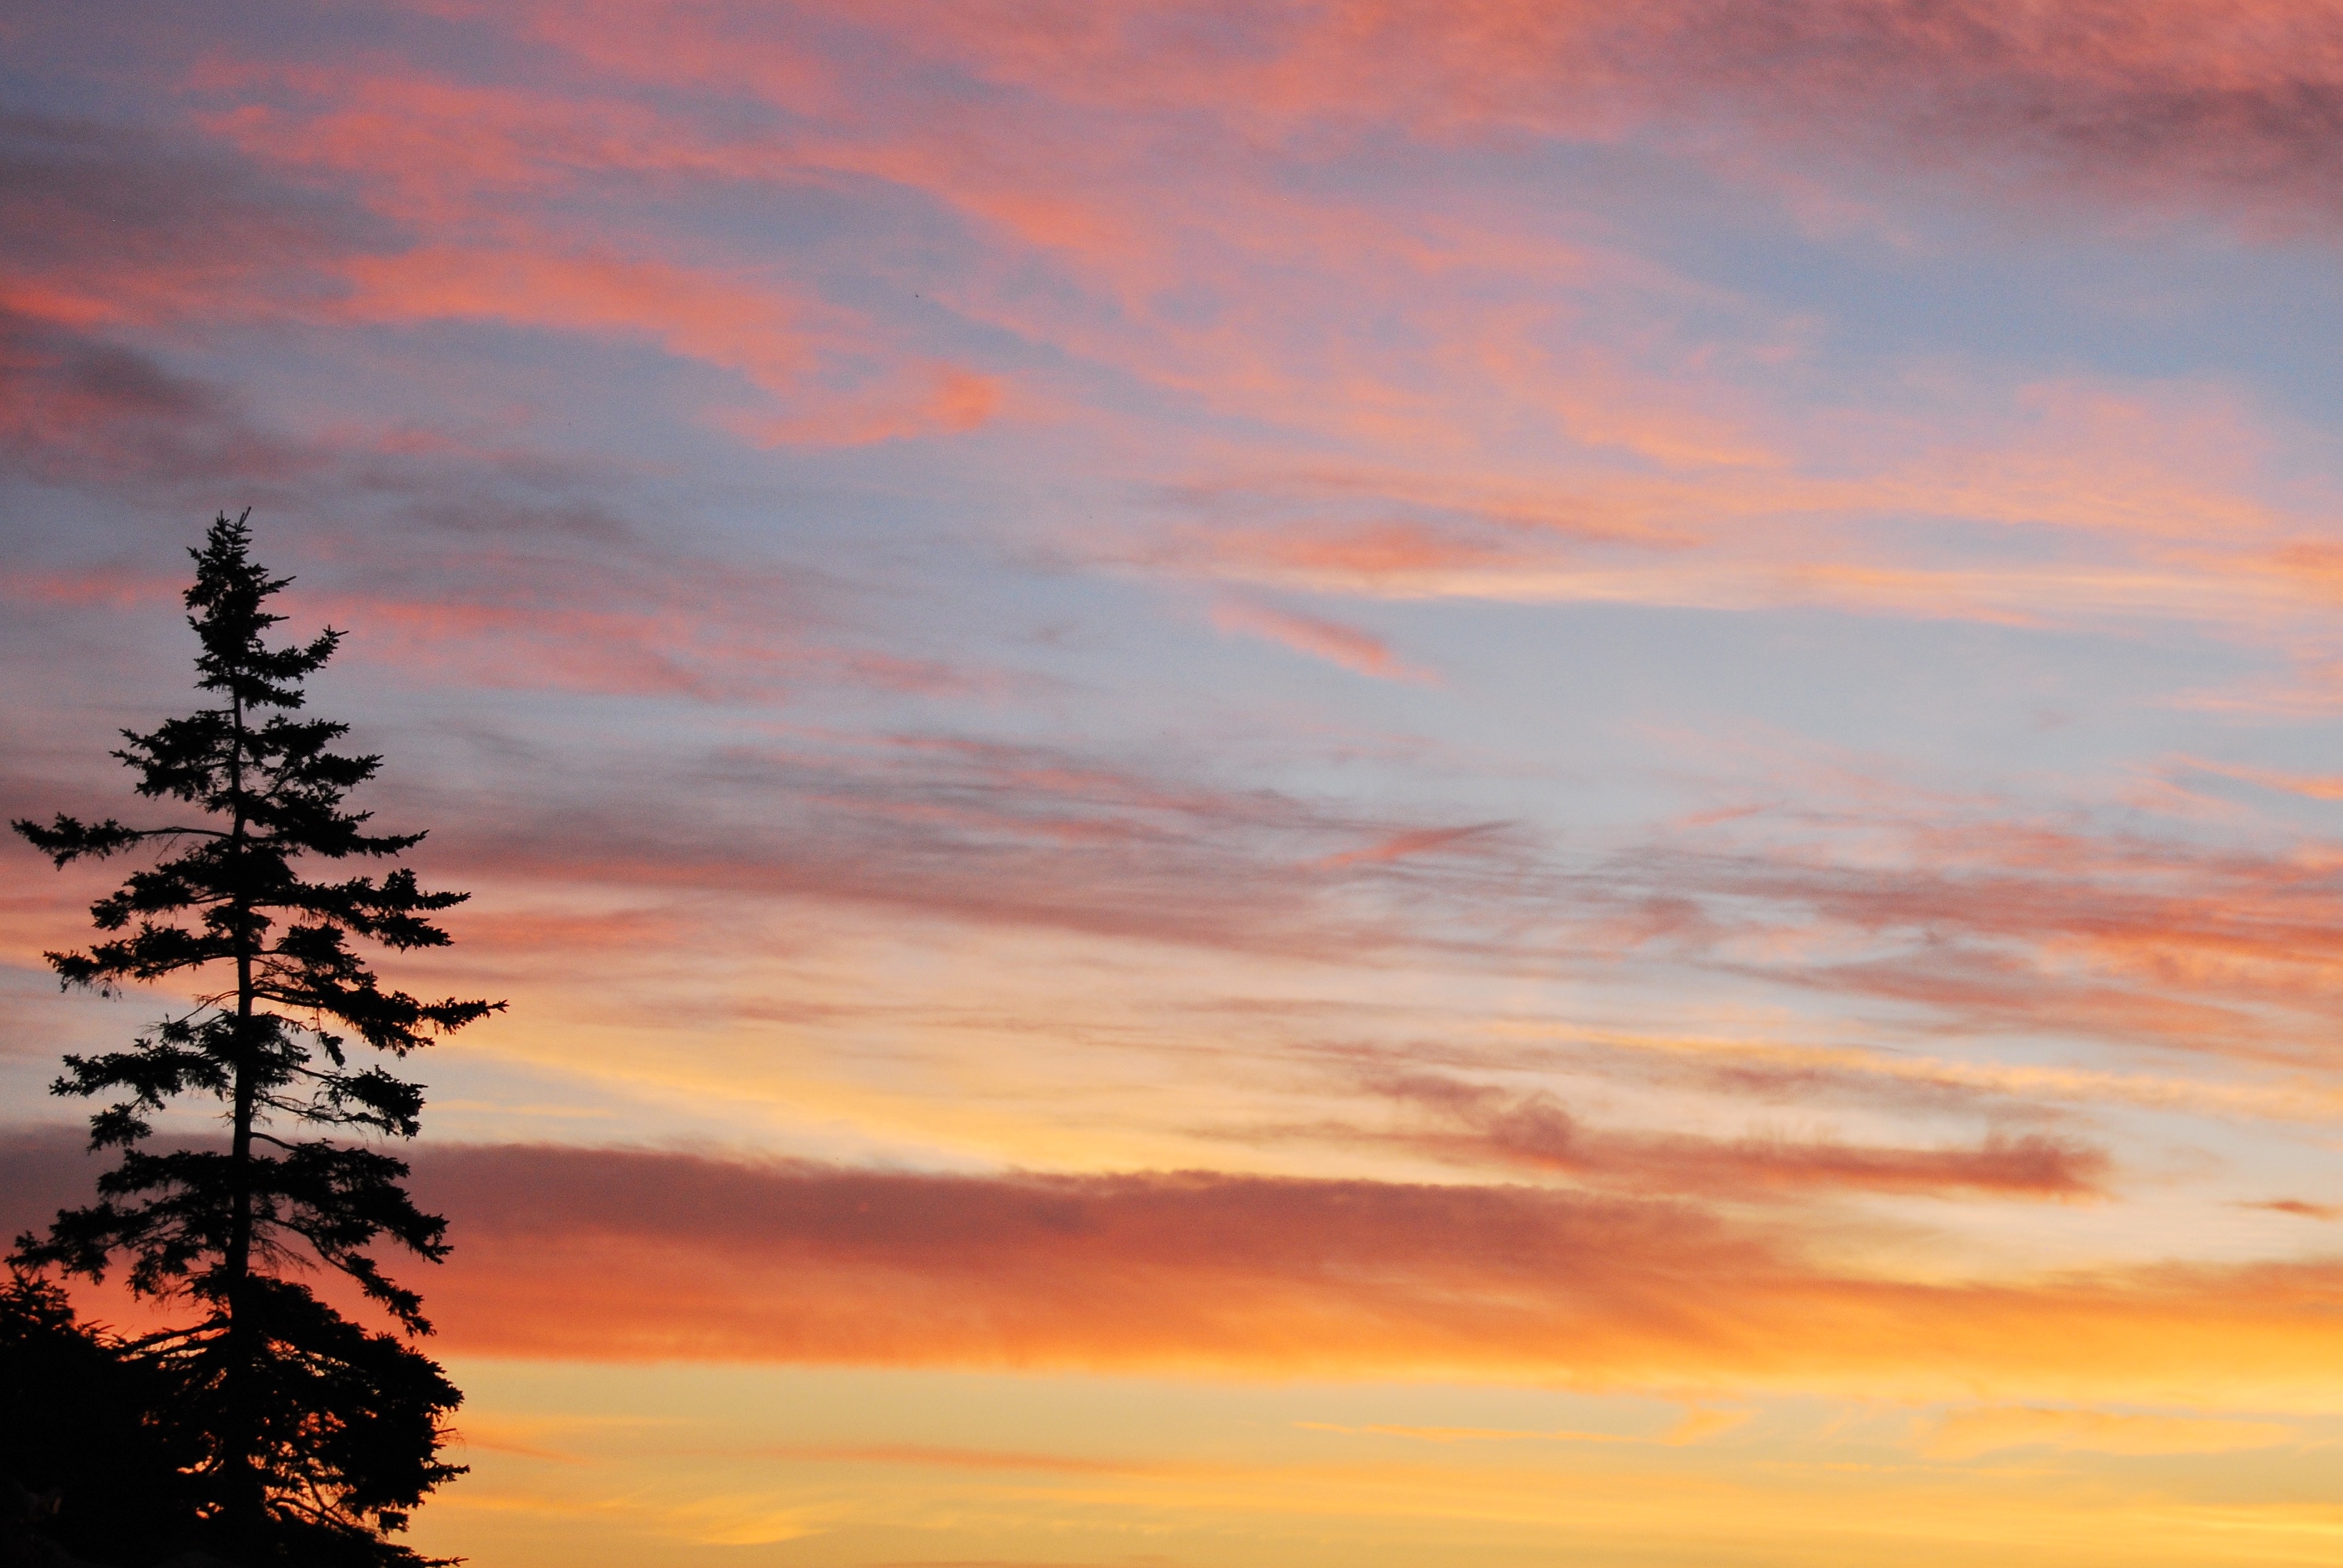
horizon, cloud, sky, sunrise, sunset, field, prairie, sunlight, morning, dawn, atmosphere, dusk, evening, afterglow, red sky at morning